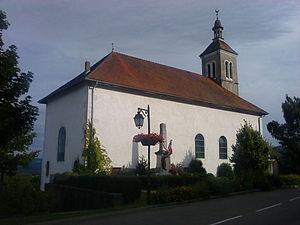
Église Saint-Brice de Farges, Ain, France
Farges est une commune française, située dans le département de l'Ain en région Auvergne-Rhône-Alpes.